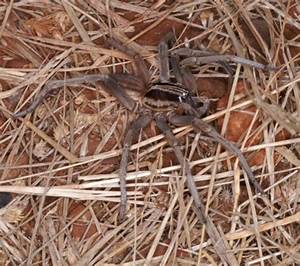
Label: ragno